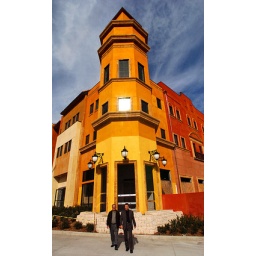
Kevin Azzouz Sr and his son Kevin Jr stand in front of the tower at the Firenze Building.